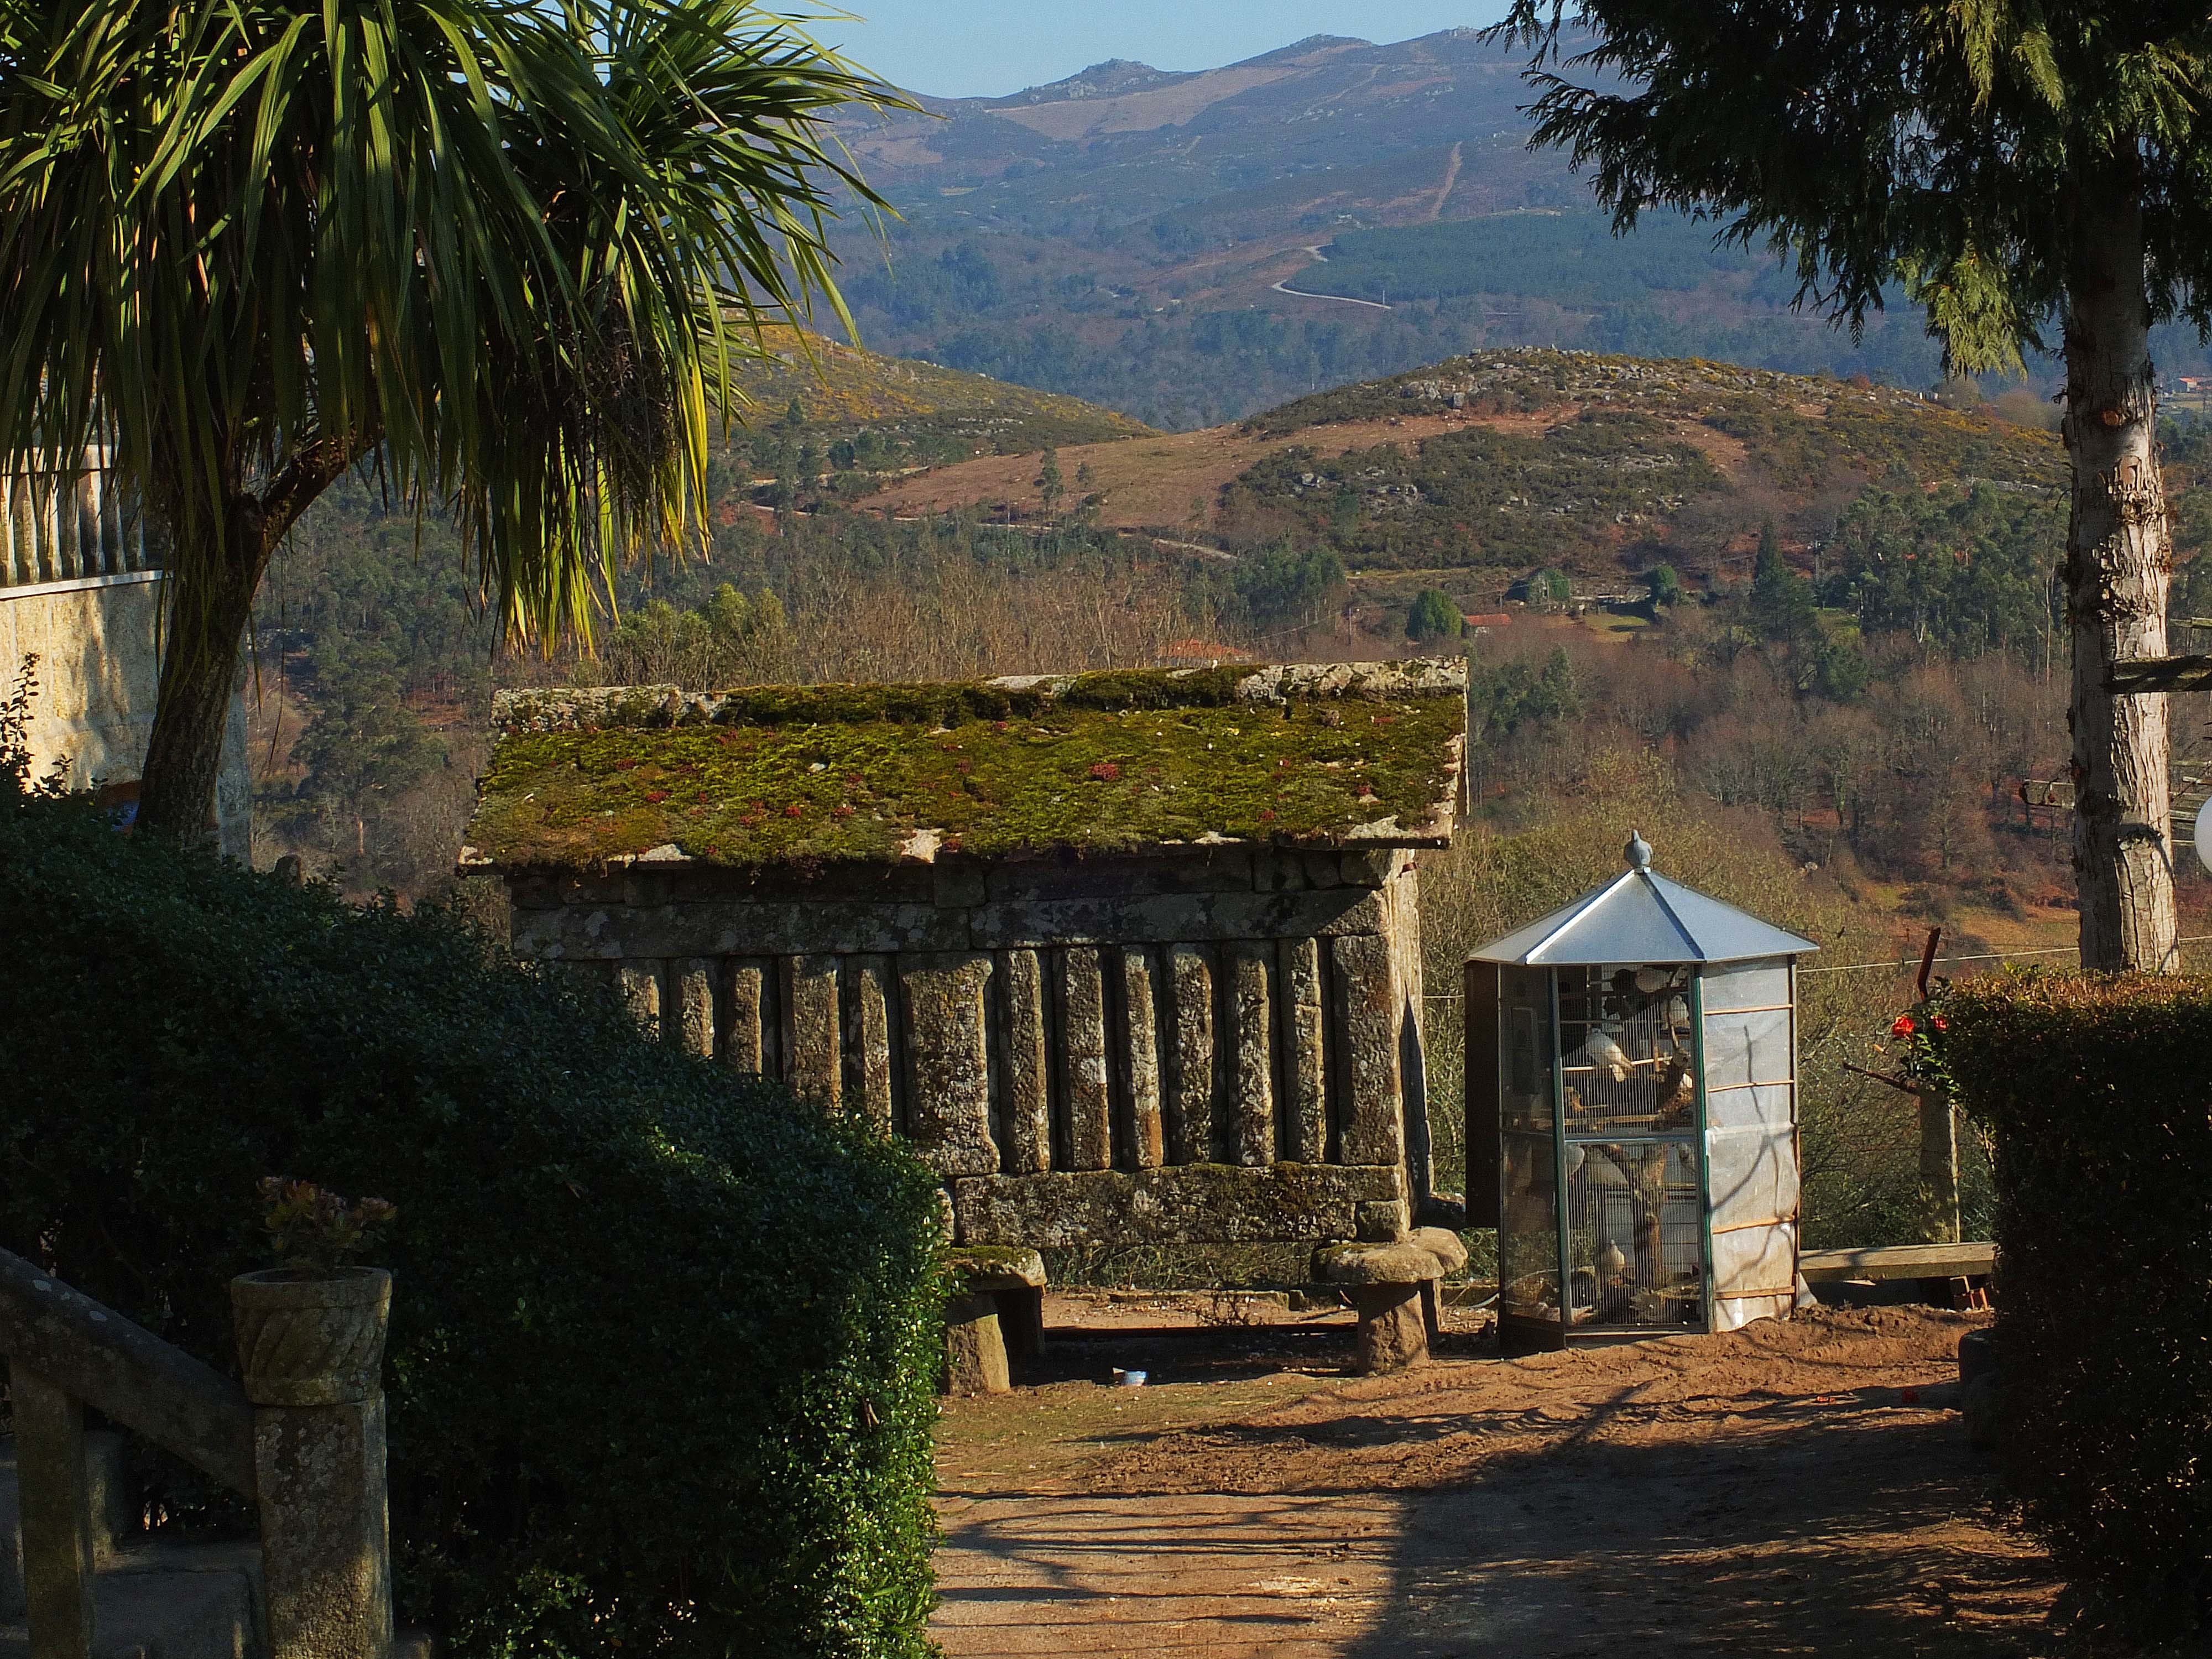
town, village, chapel, tourism, place of worship, spain, ruins, monastery, galicia, pontevedra, estate, espana, ggl1, gaby1, fujifilmxs1, canastros, horreos, rural area, ancient history